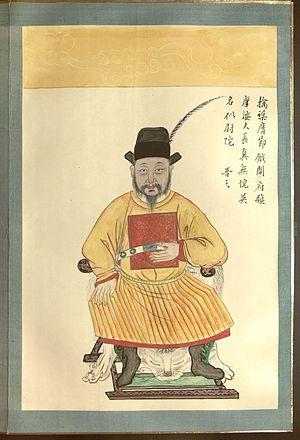
Le Tusi de Lijiang, ou cheftaine de Lijiang, également connu sous le nom tibétain de Jang yul, créé en 1253 et se terminant en 1723, est un système de tusi de population naxi dont le gouvernement est situé à Lijiang, dans la province du Yunnan. Elle était administrativement une préfecture native. Il est également appelé royaume Naxi ou royaume Na-khi.
Le Mushi Huanpu est un ouvrage décrivant l'arbre généalogique du clan Mu, des rois, ou plus précisément Tusi, un titre de cheftaine donné à une multitude de rois tribaux de l'ouest de la Chine, durant les périodes impériales et la république de Chine. Cette famille était chargée du Tusi de Lijiang, de la minorité naxi, dans la province du Yunnan.